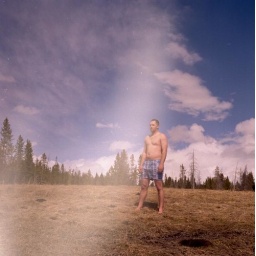
We spotted this wild animal while soaking in the hot spring.